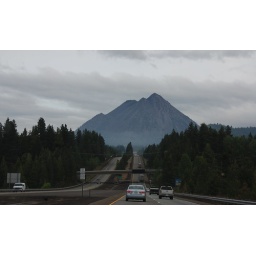
Highway to Heaven A volcanic hill by the I-5 in North CA. Of course taken from the passenger seat (v&amp;gt;75mph)